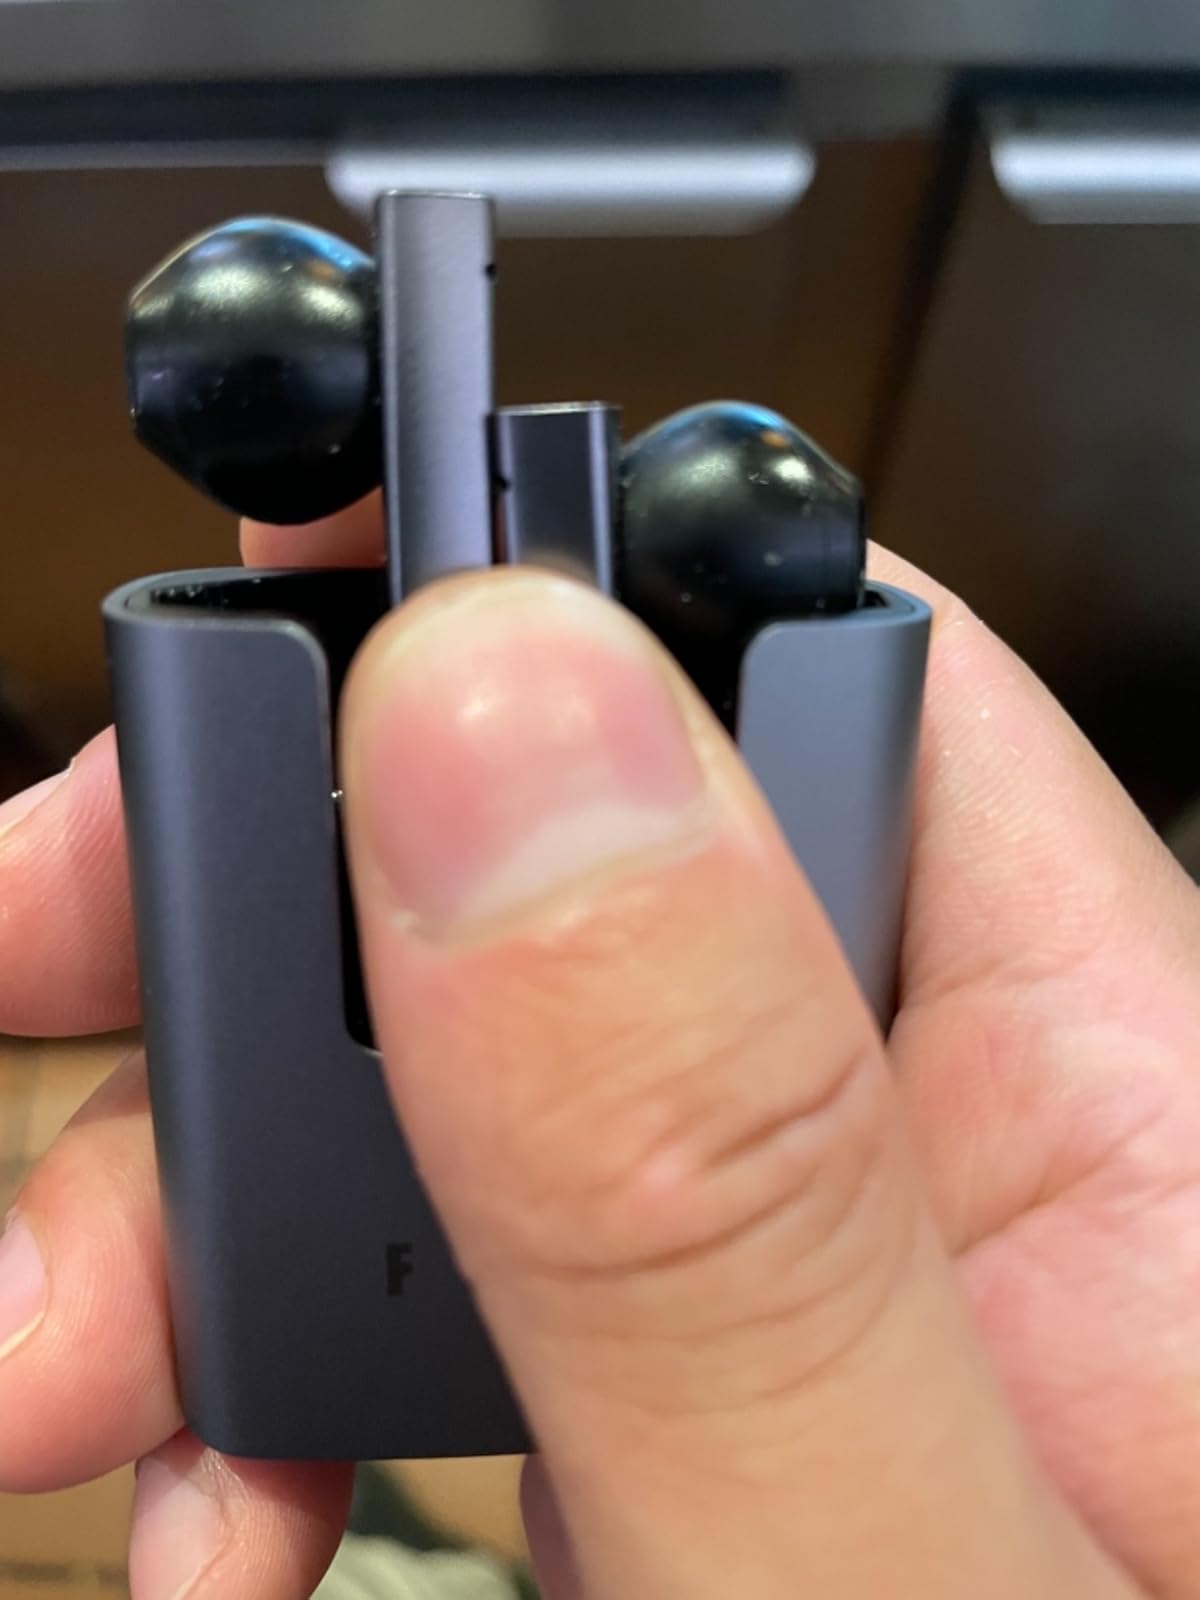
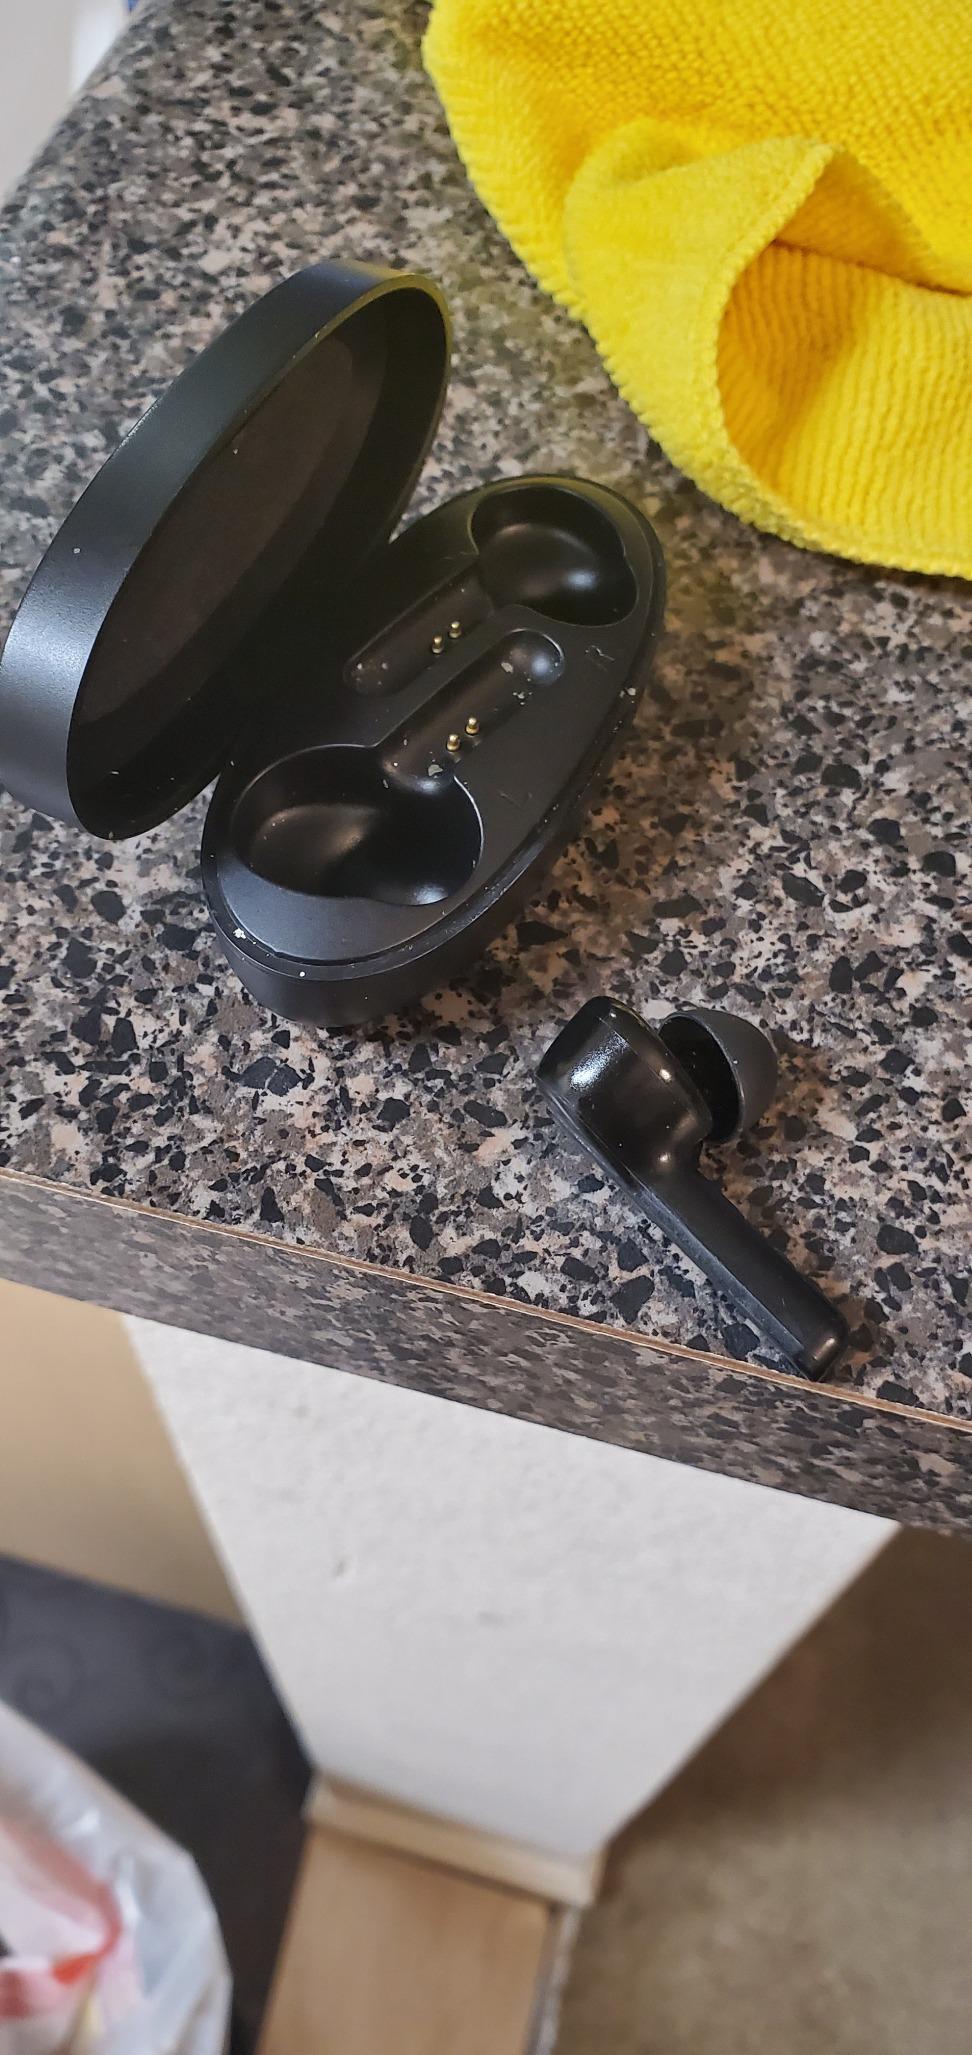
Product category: earbuds
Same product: no